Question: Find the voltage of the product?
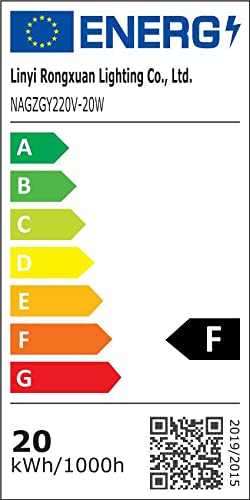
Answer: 220.0 volt